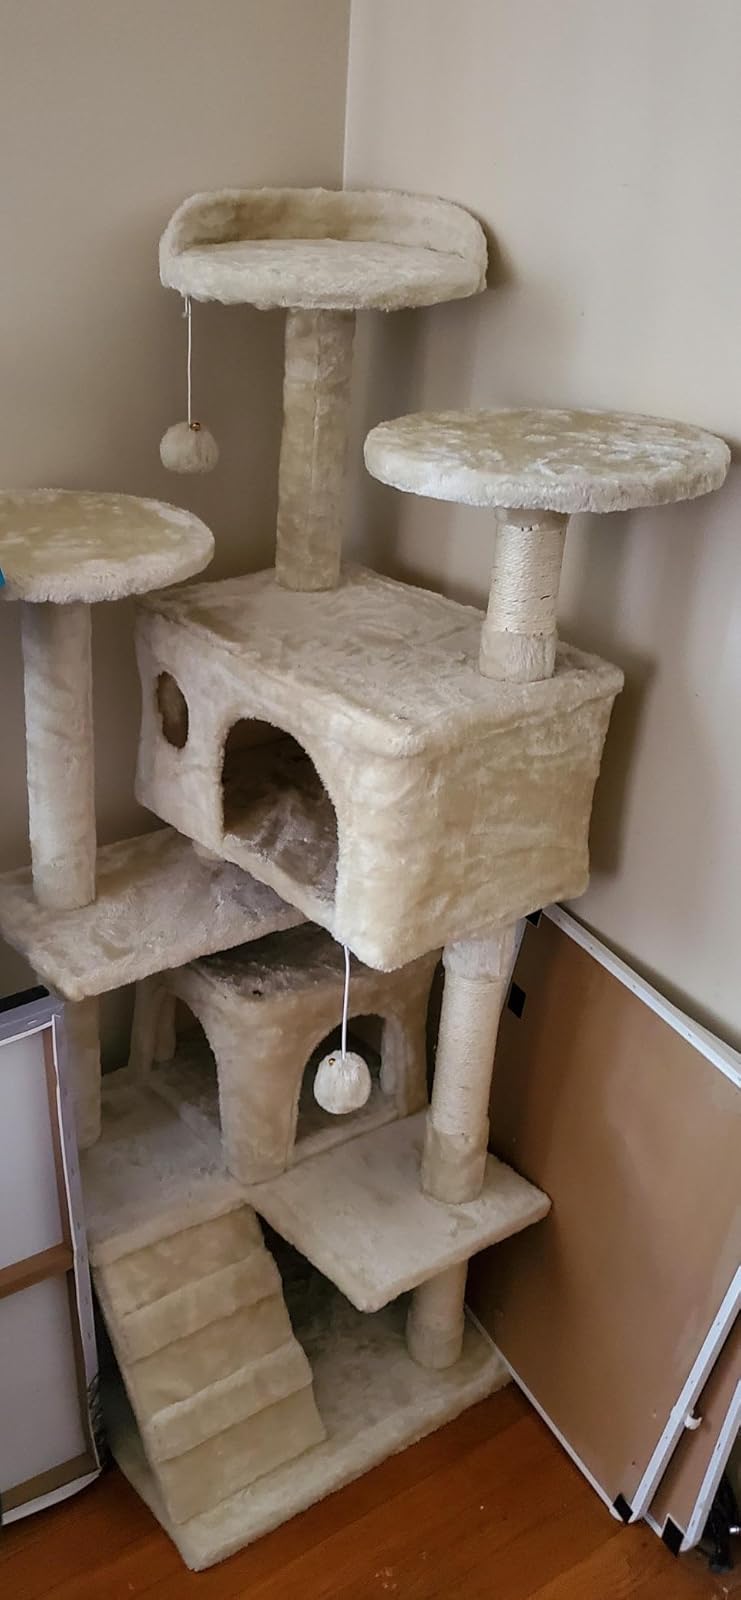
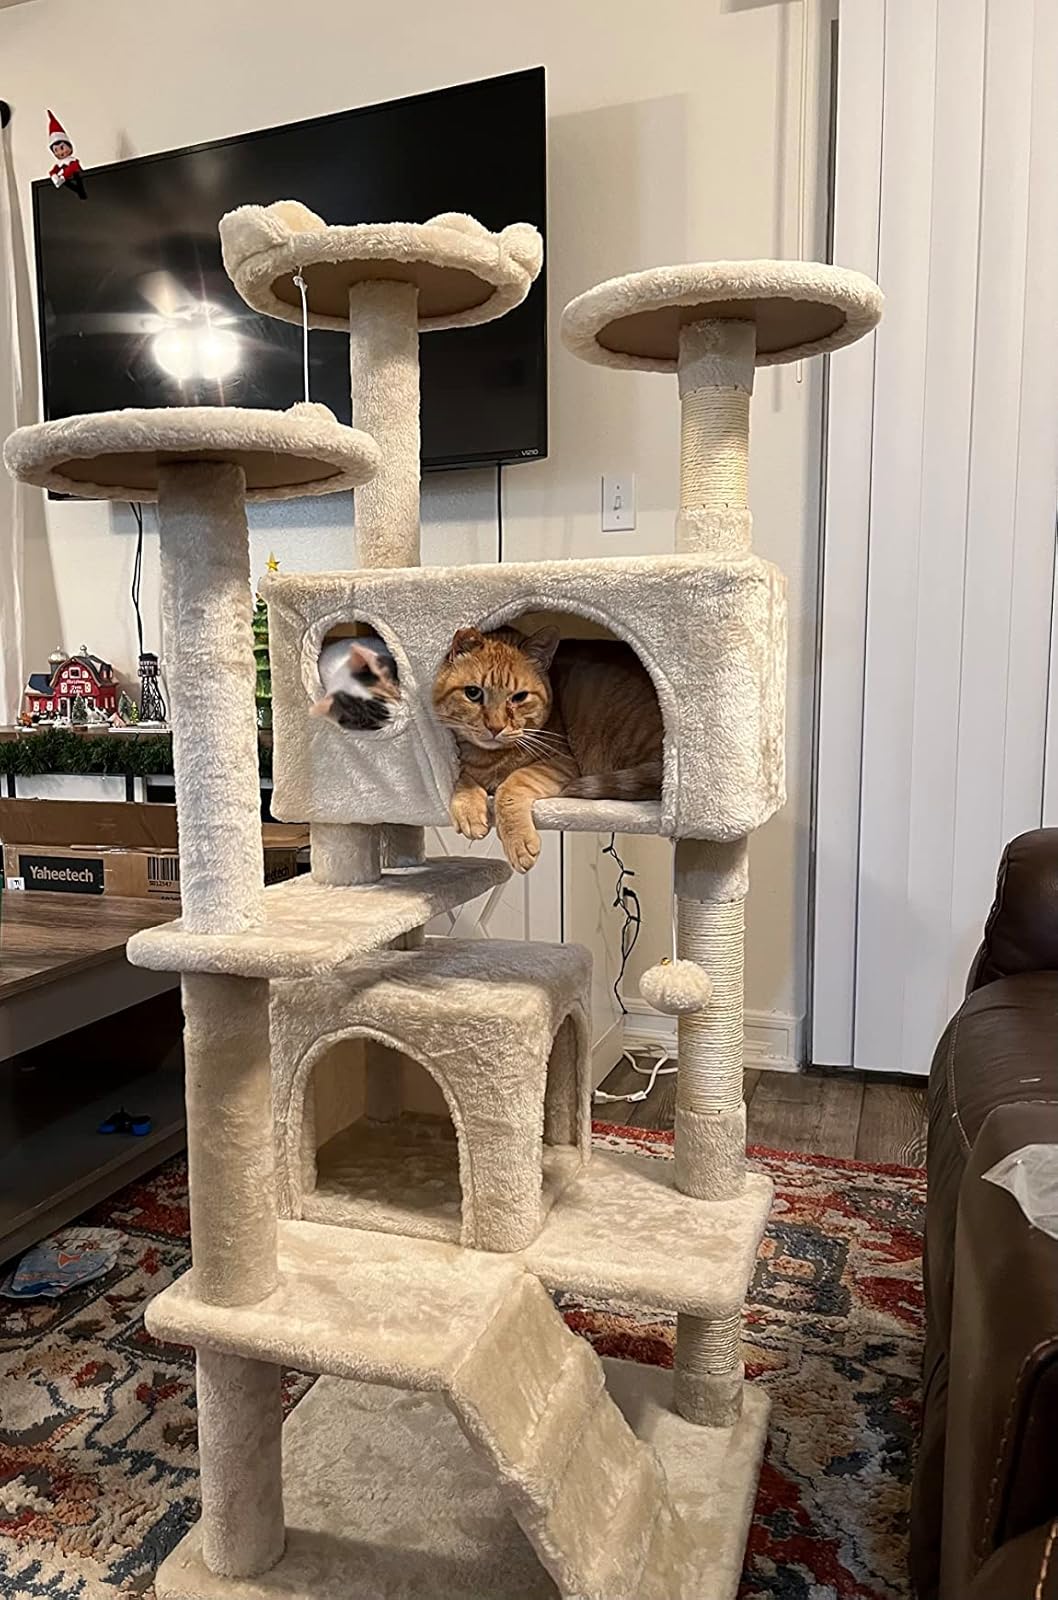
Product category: items_cat tree
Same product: yes